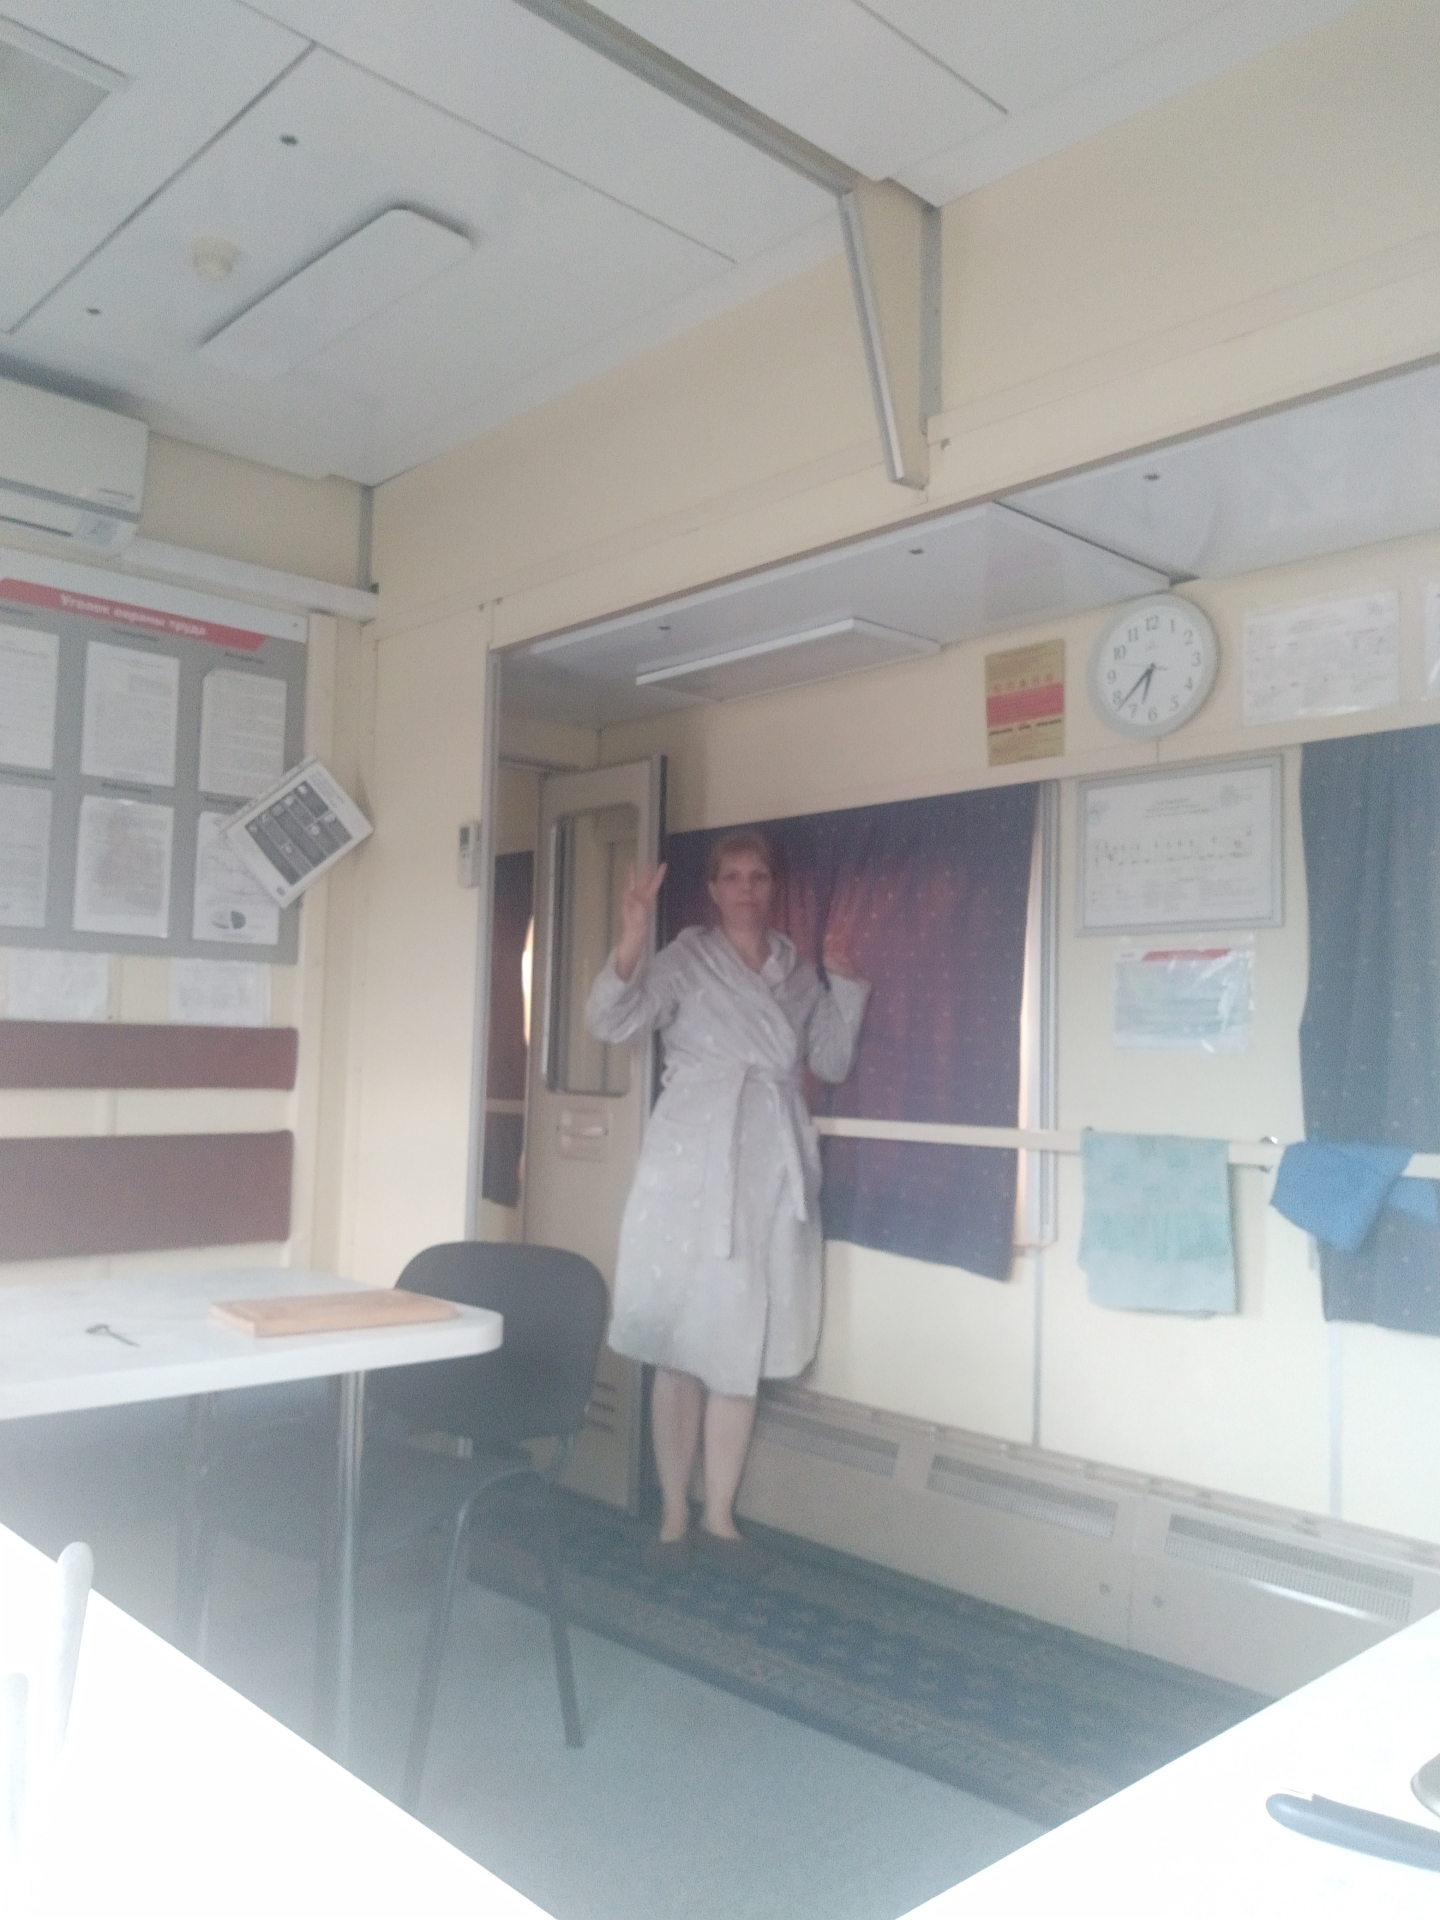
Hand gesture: three